817 series

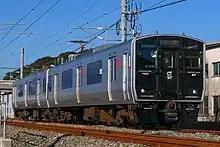
Nagasaki-based 817-0 series set V020 in January 2023

31 two-car sets (V001 to V031) were delivered to Minami-Fukuoka and Nōgata depots between August September 2001 for use on the newly electrified Fukuhoku Yutaka Line, Nagasaki Main Line, and Sasebo Line.